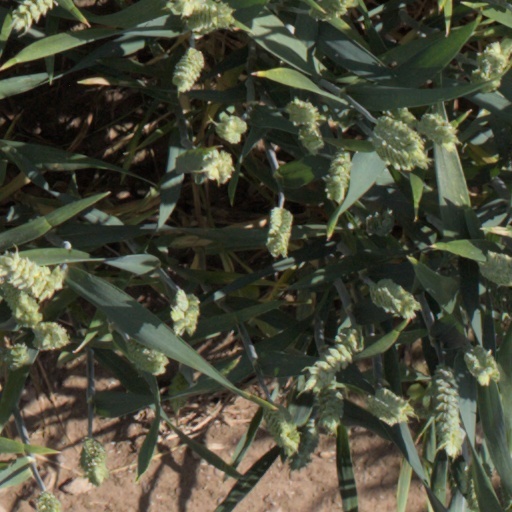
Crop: wheat